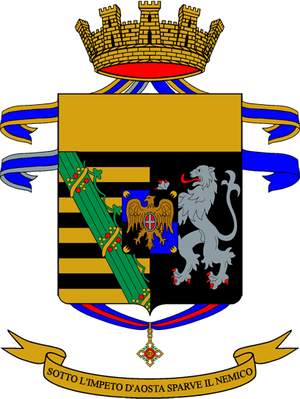
La liste des régiments de l'armée de terre italienne